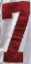
Number: 7